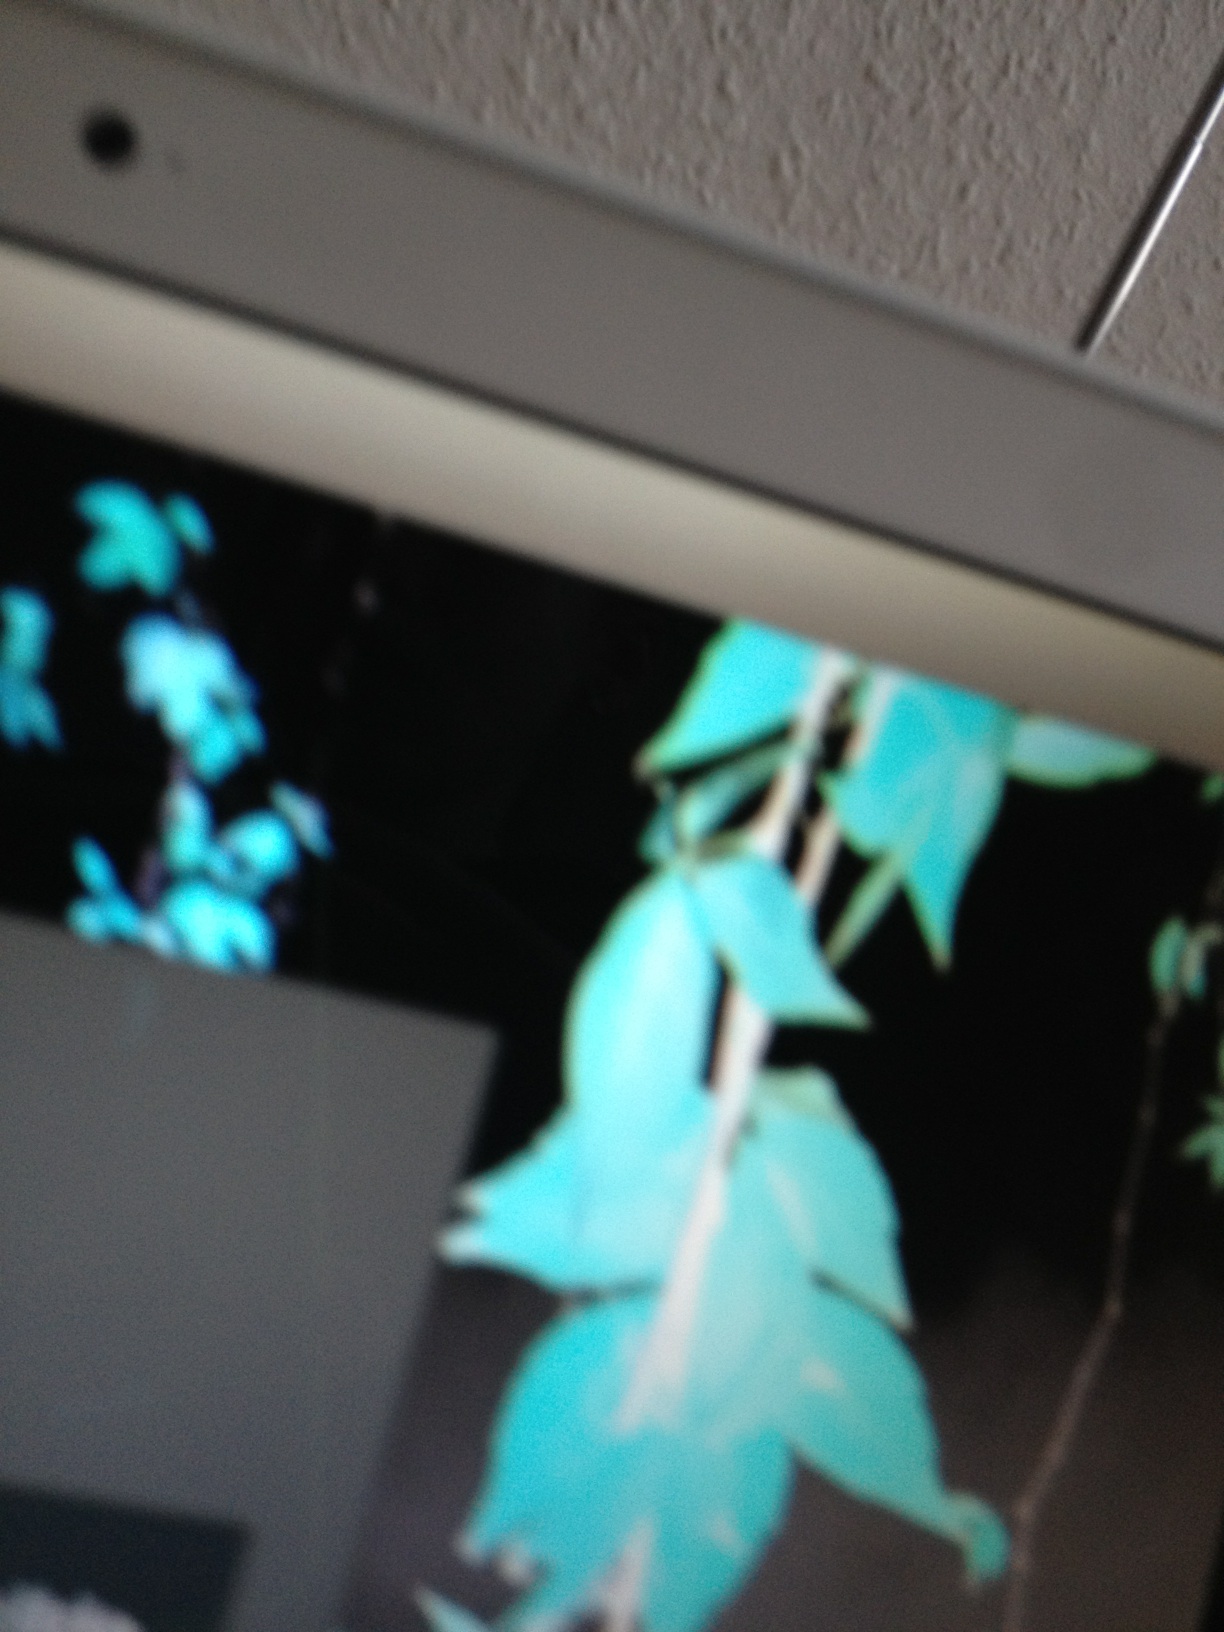Question: Can I load in on this screen?
Answer: unanswerable